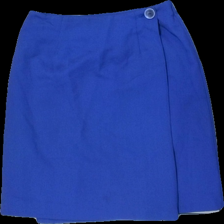
View: front
Type: Skirt
Category: Ladies
Brand: Kappahl
Colors: Blue
Material: 66% polyester 34% cotton
Cut: Regular
Size: 38
Season: All
Stains: Major
Damage: fläck
Damage location: bottom center
Damage 2 location: bottom left
Damage 3 location: bottom left
Price range: <50
Recommended usage: Export
Description: blå kjol med fläck fram